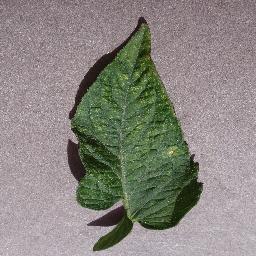
Label: Tomato___Spider_mites Two-spotted_spider_mite